Question: Please indicate a possible affordance area of the surfboard that can be used for carrying
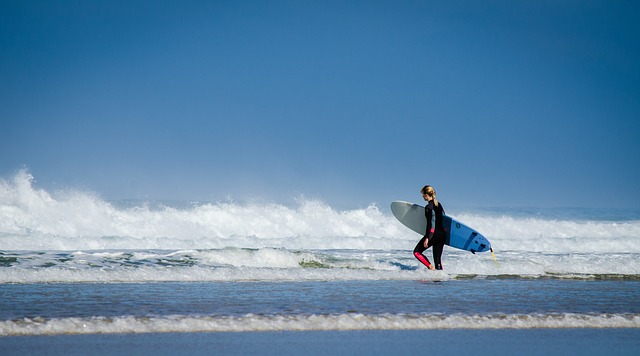
Answer: [390.5, 199, 494.5, 251]